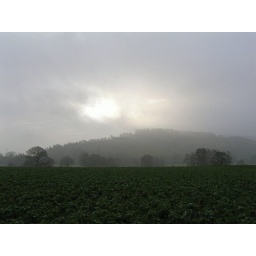
The hill is either Herefordshire or Powys, but the field is in Shropshire.